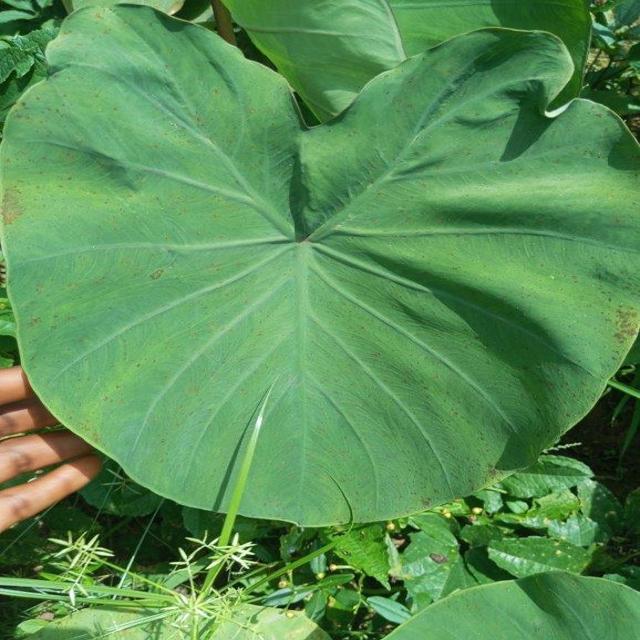
Label: Healthy